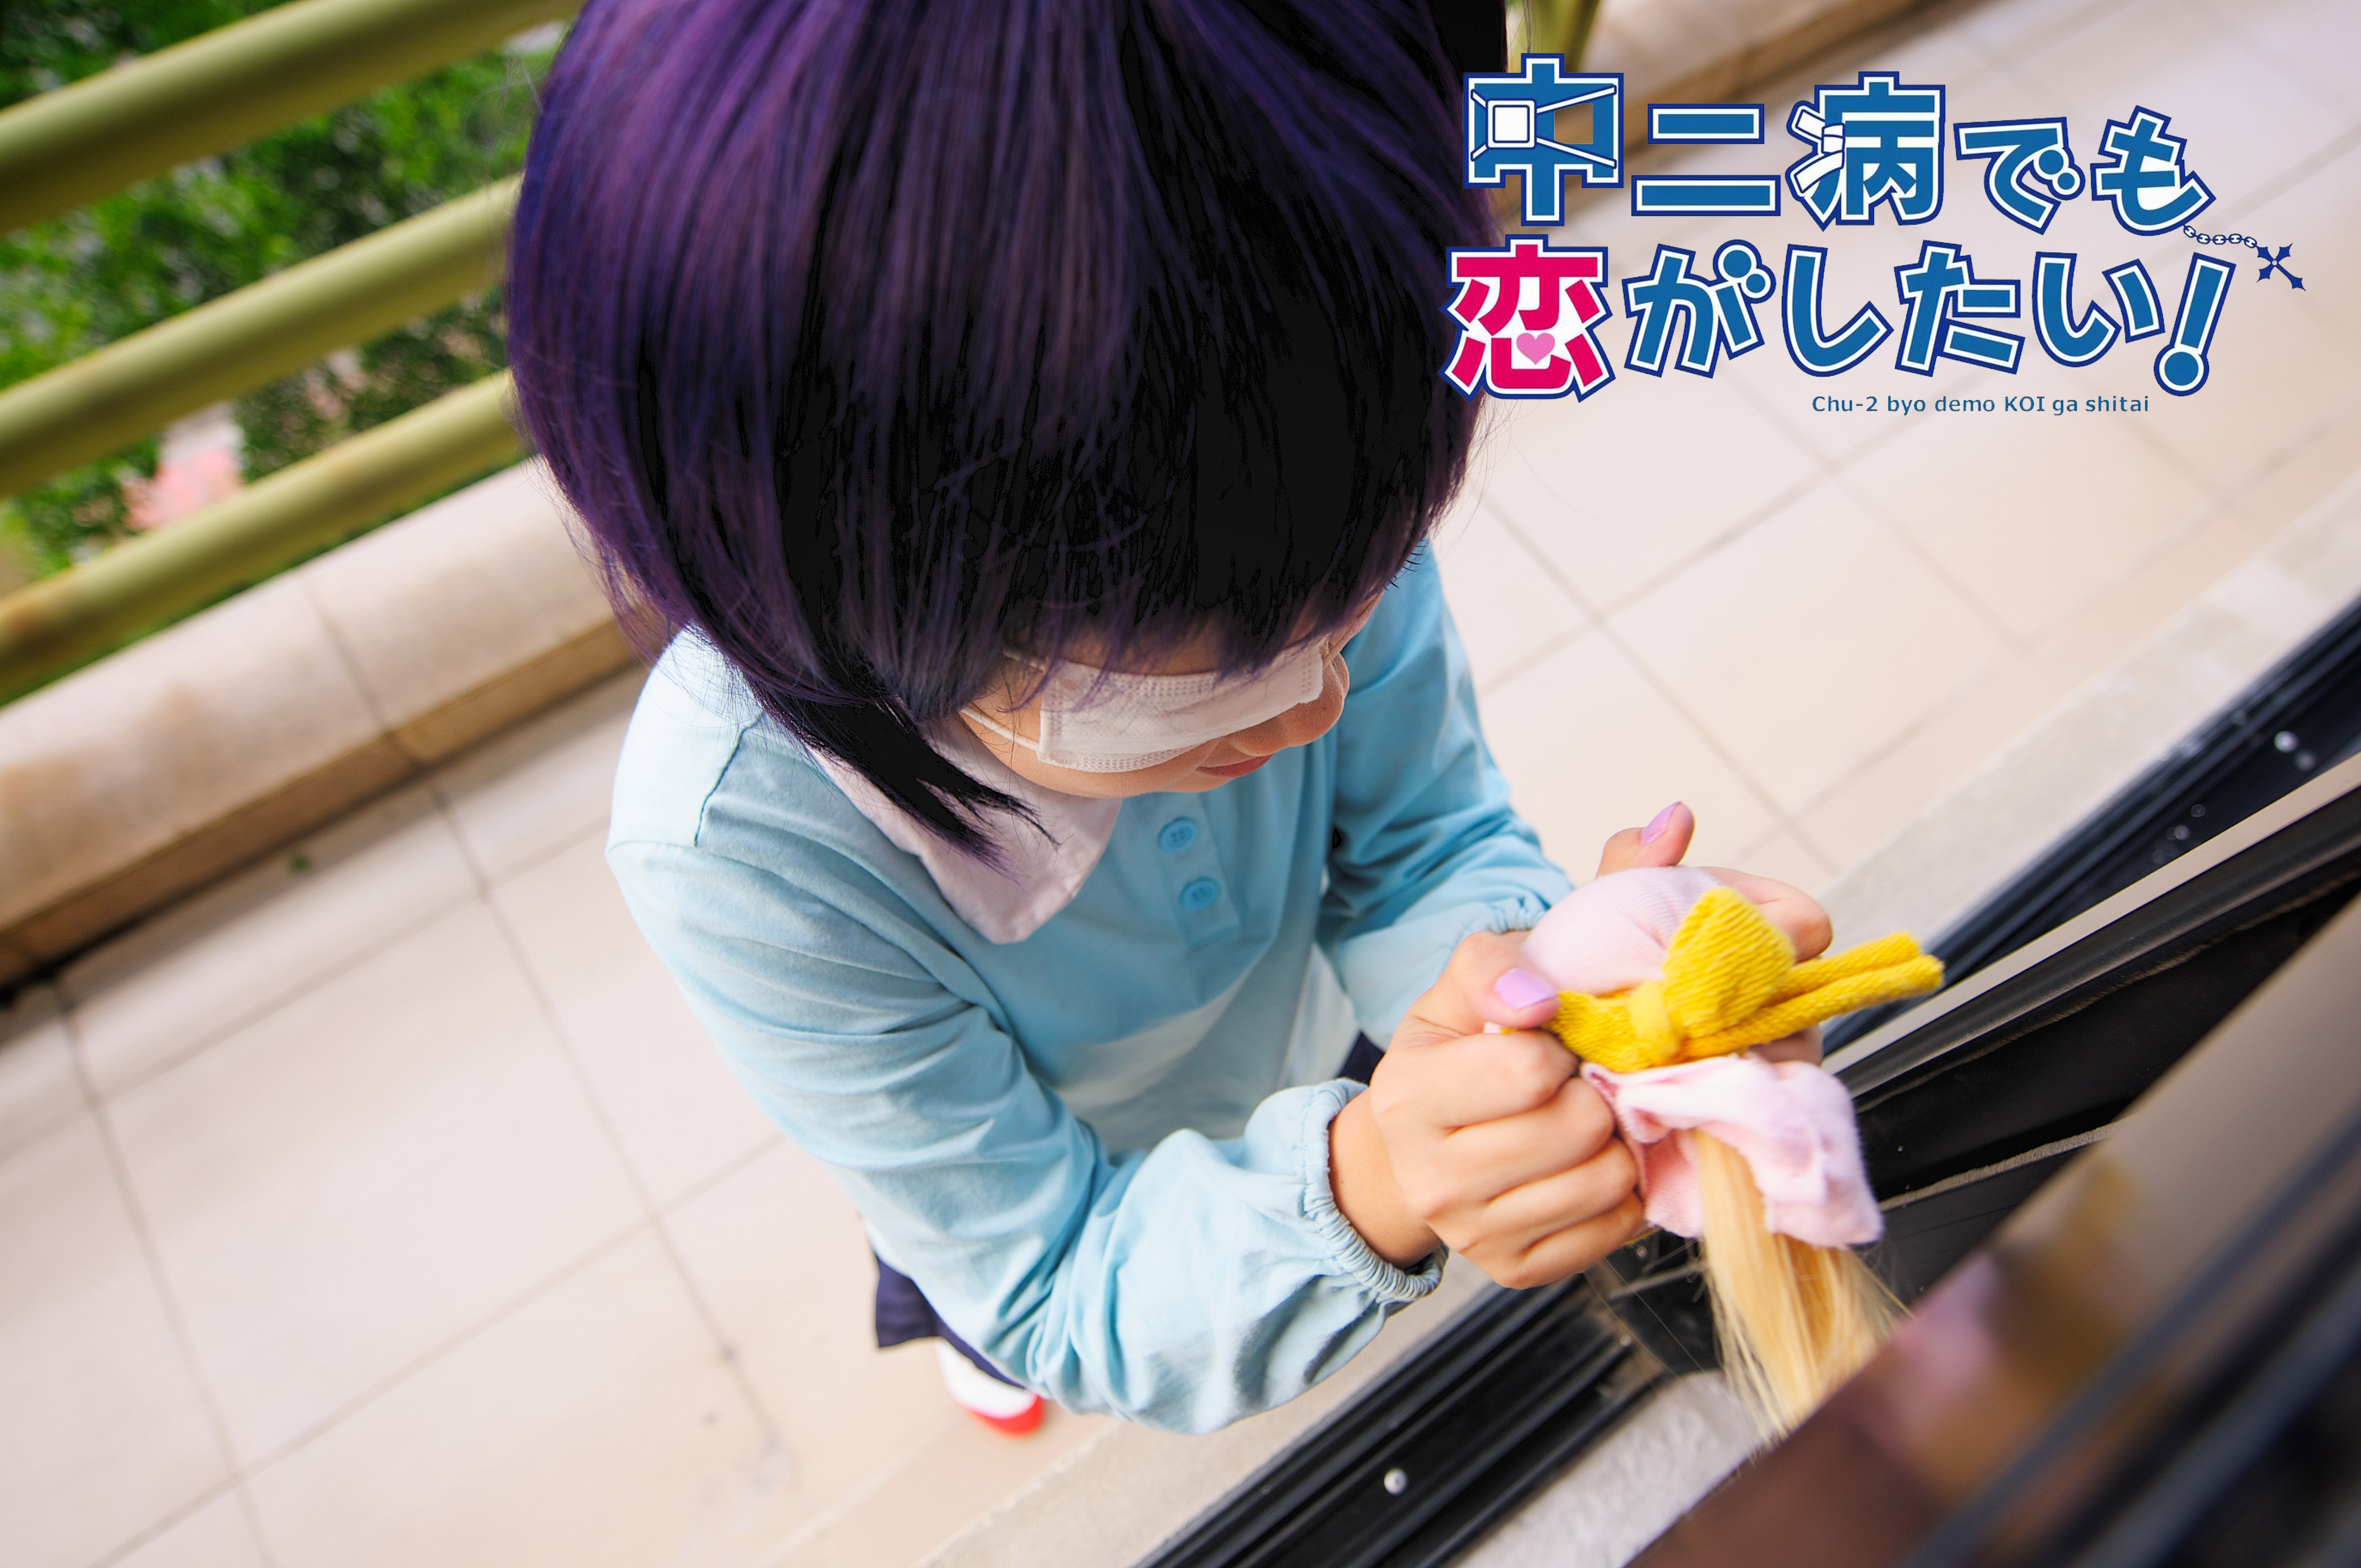
person, girl, color, child, cosplay, girls, cool image, japanese, toddler, canton, costume, anime, guangzhou, cos, coser, costumeplay, interaction